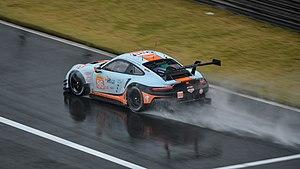
Thomas Preining, né le 21 juillet 1998 à Linz en Autriche, est un pilote automobile autrichien.